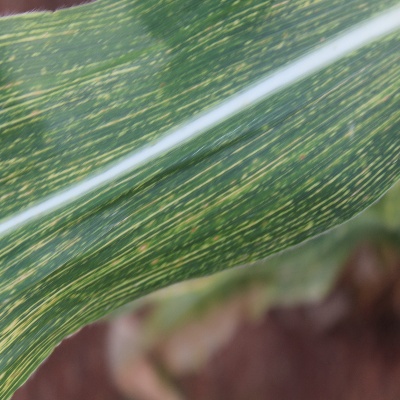
Crop: Maize
Condition: streak virus